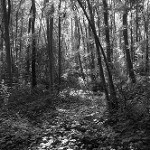
Label: B & W